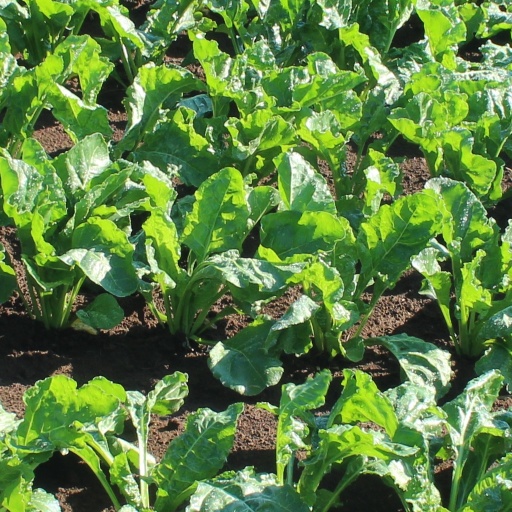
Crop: sugar beet